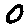
Label: 0